Japan Airlines

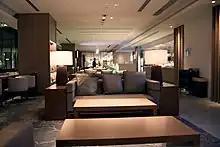
A three-seater couch with two coffee tables in the front and two side tables on both side, all in neutral brown color

JAL introduced new international First and Executive Class seats: the "JAL Suite" for First Class, featured a seat 20 percent roomier than the Skysleeper Solo in a 1-2-1 configuration; and the "JAL Shell Flat Neo Seat" for Executive Class Seasons, a slightly revised version of the original Shell Flat Seat, with a wider seat; expanded center console; and the world's first in-flight photo art exhibit, "Sky Gallery". These seats, along with the Premium Economy seats, debuted on Japan Airlines Flights 5 and 6, operated on the Tokyo–New York route on 1 August 2008. It expanded to the Tokyo–San Francisco route on 13 September 2008, and the Tokyo–Chicago and Los Angeles in 2009. Between 2010 and 2017, the new cabin was also flown on flights from Narita to Jakarta, the only Asian destination for which the new cabin was used during that period.